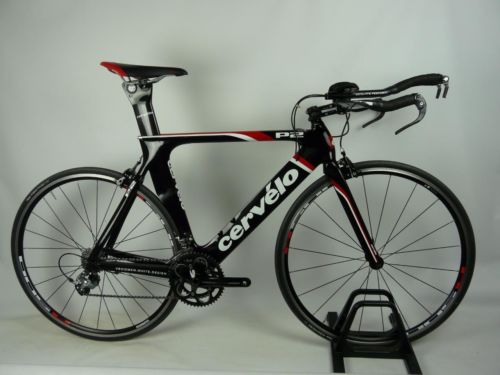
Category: bicycle